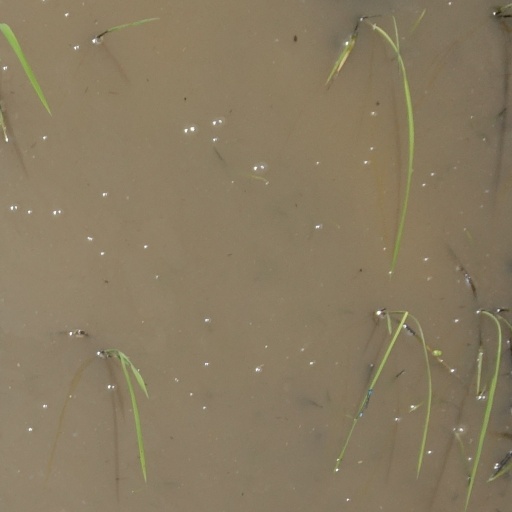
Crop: rice